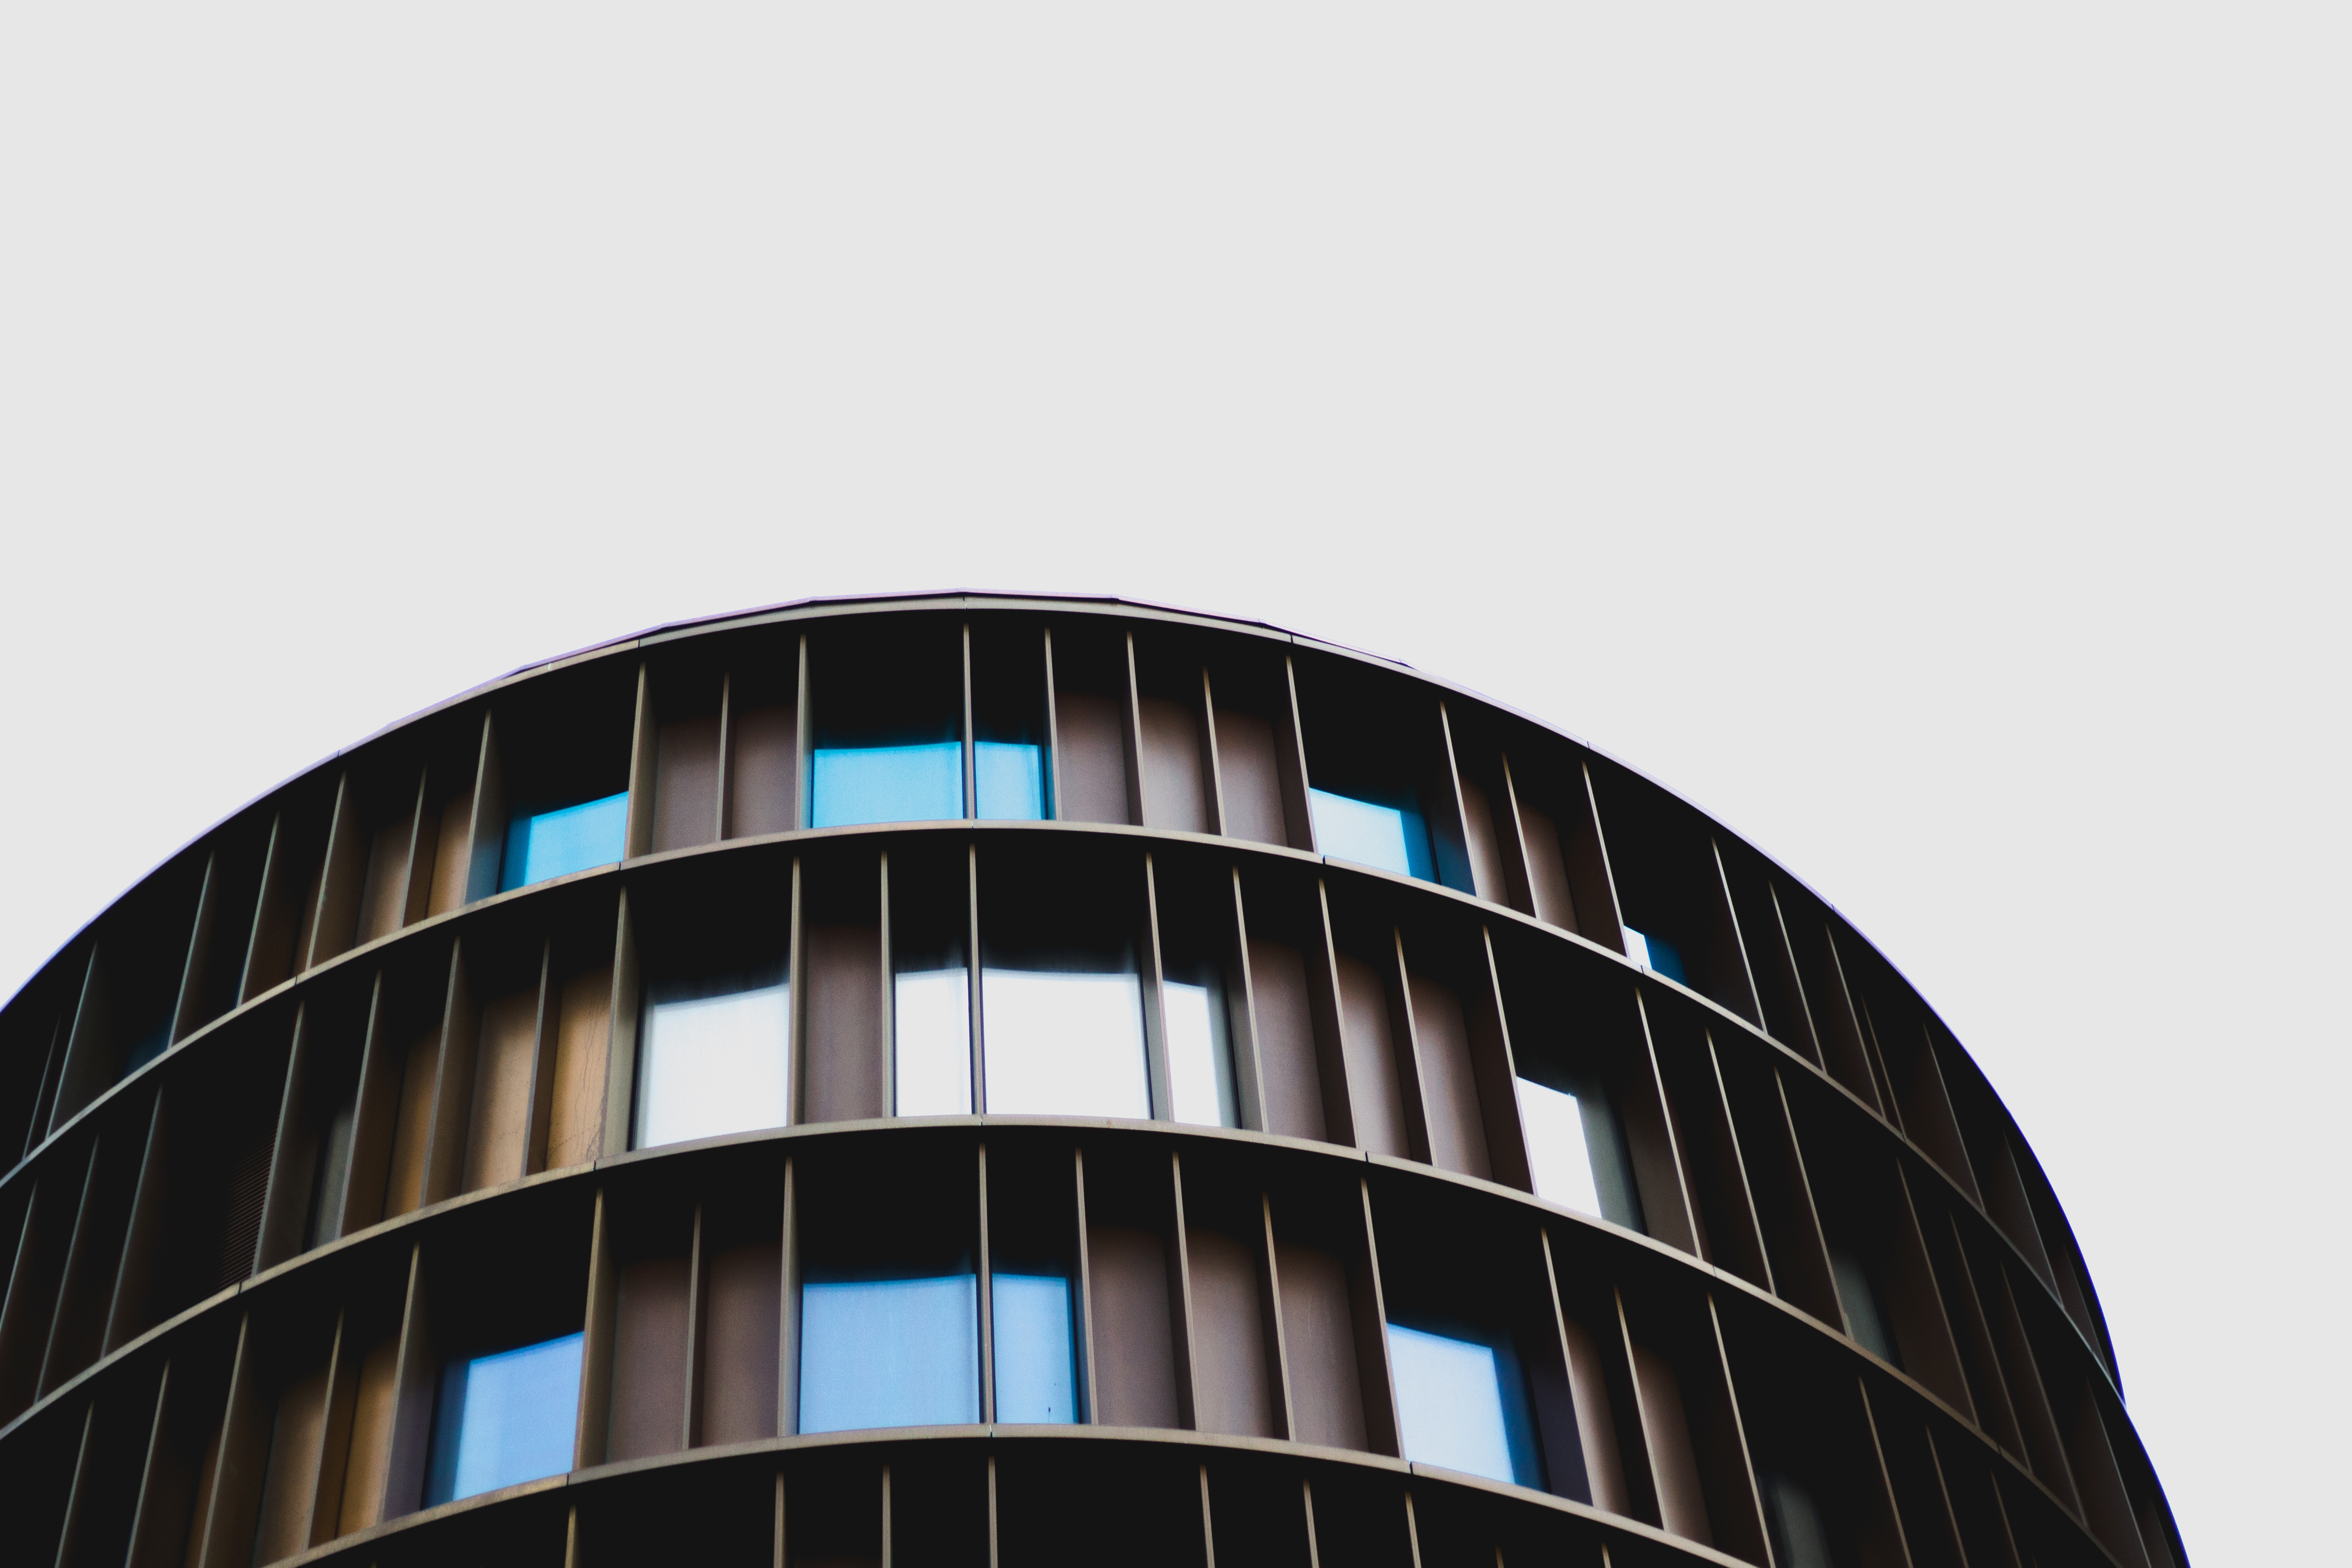
architecture, sky, building, skyscraper, facade, tower block, symmetry, shape, headquarters, metropolis